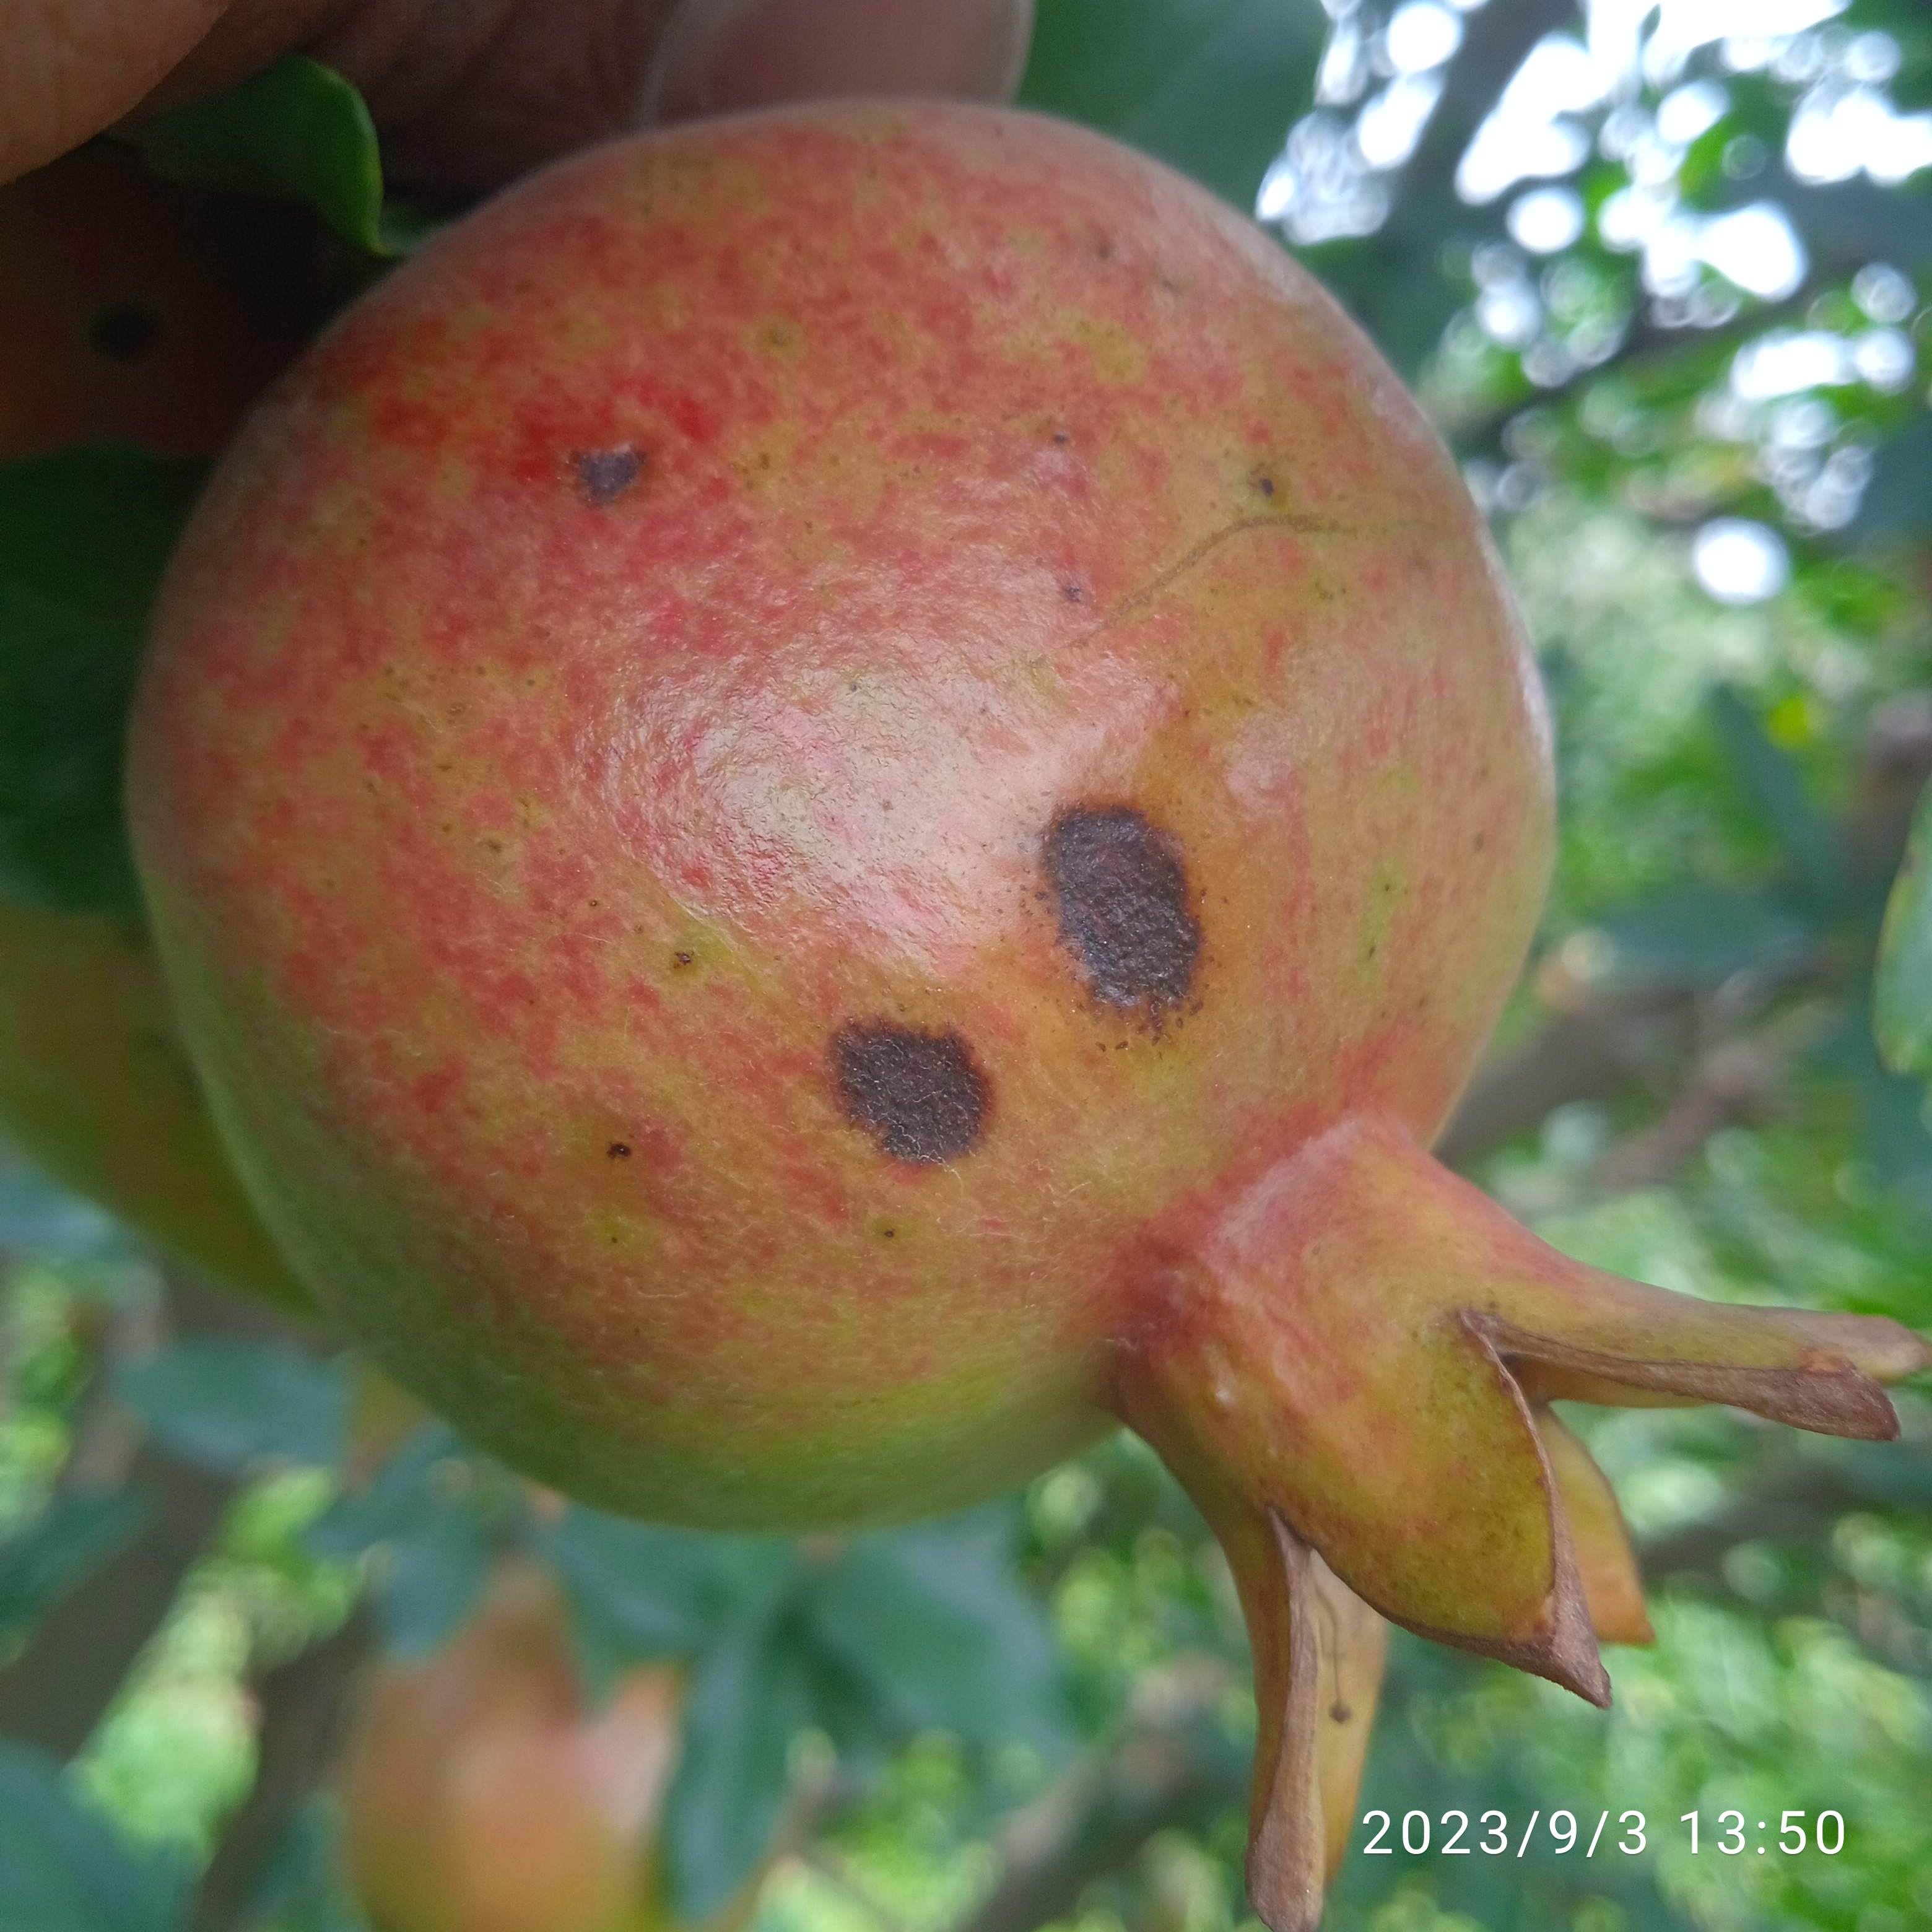
Label: Anthracnose